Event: Typhoon Ruby
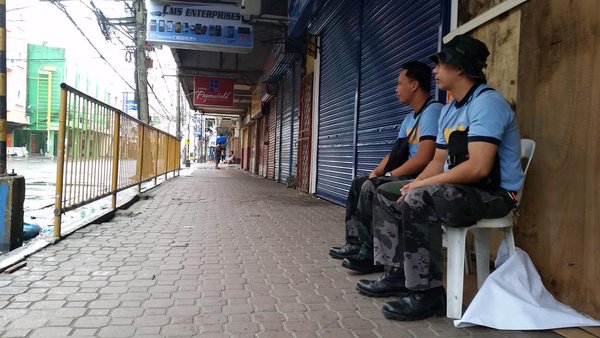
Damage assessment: no_damage